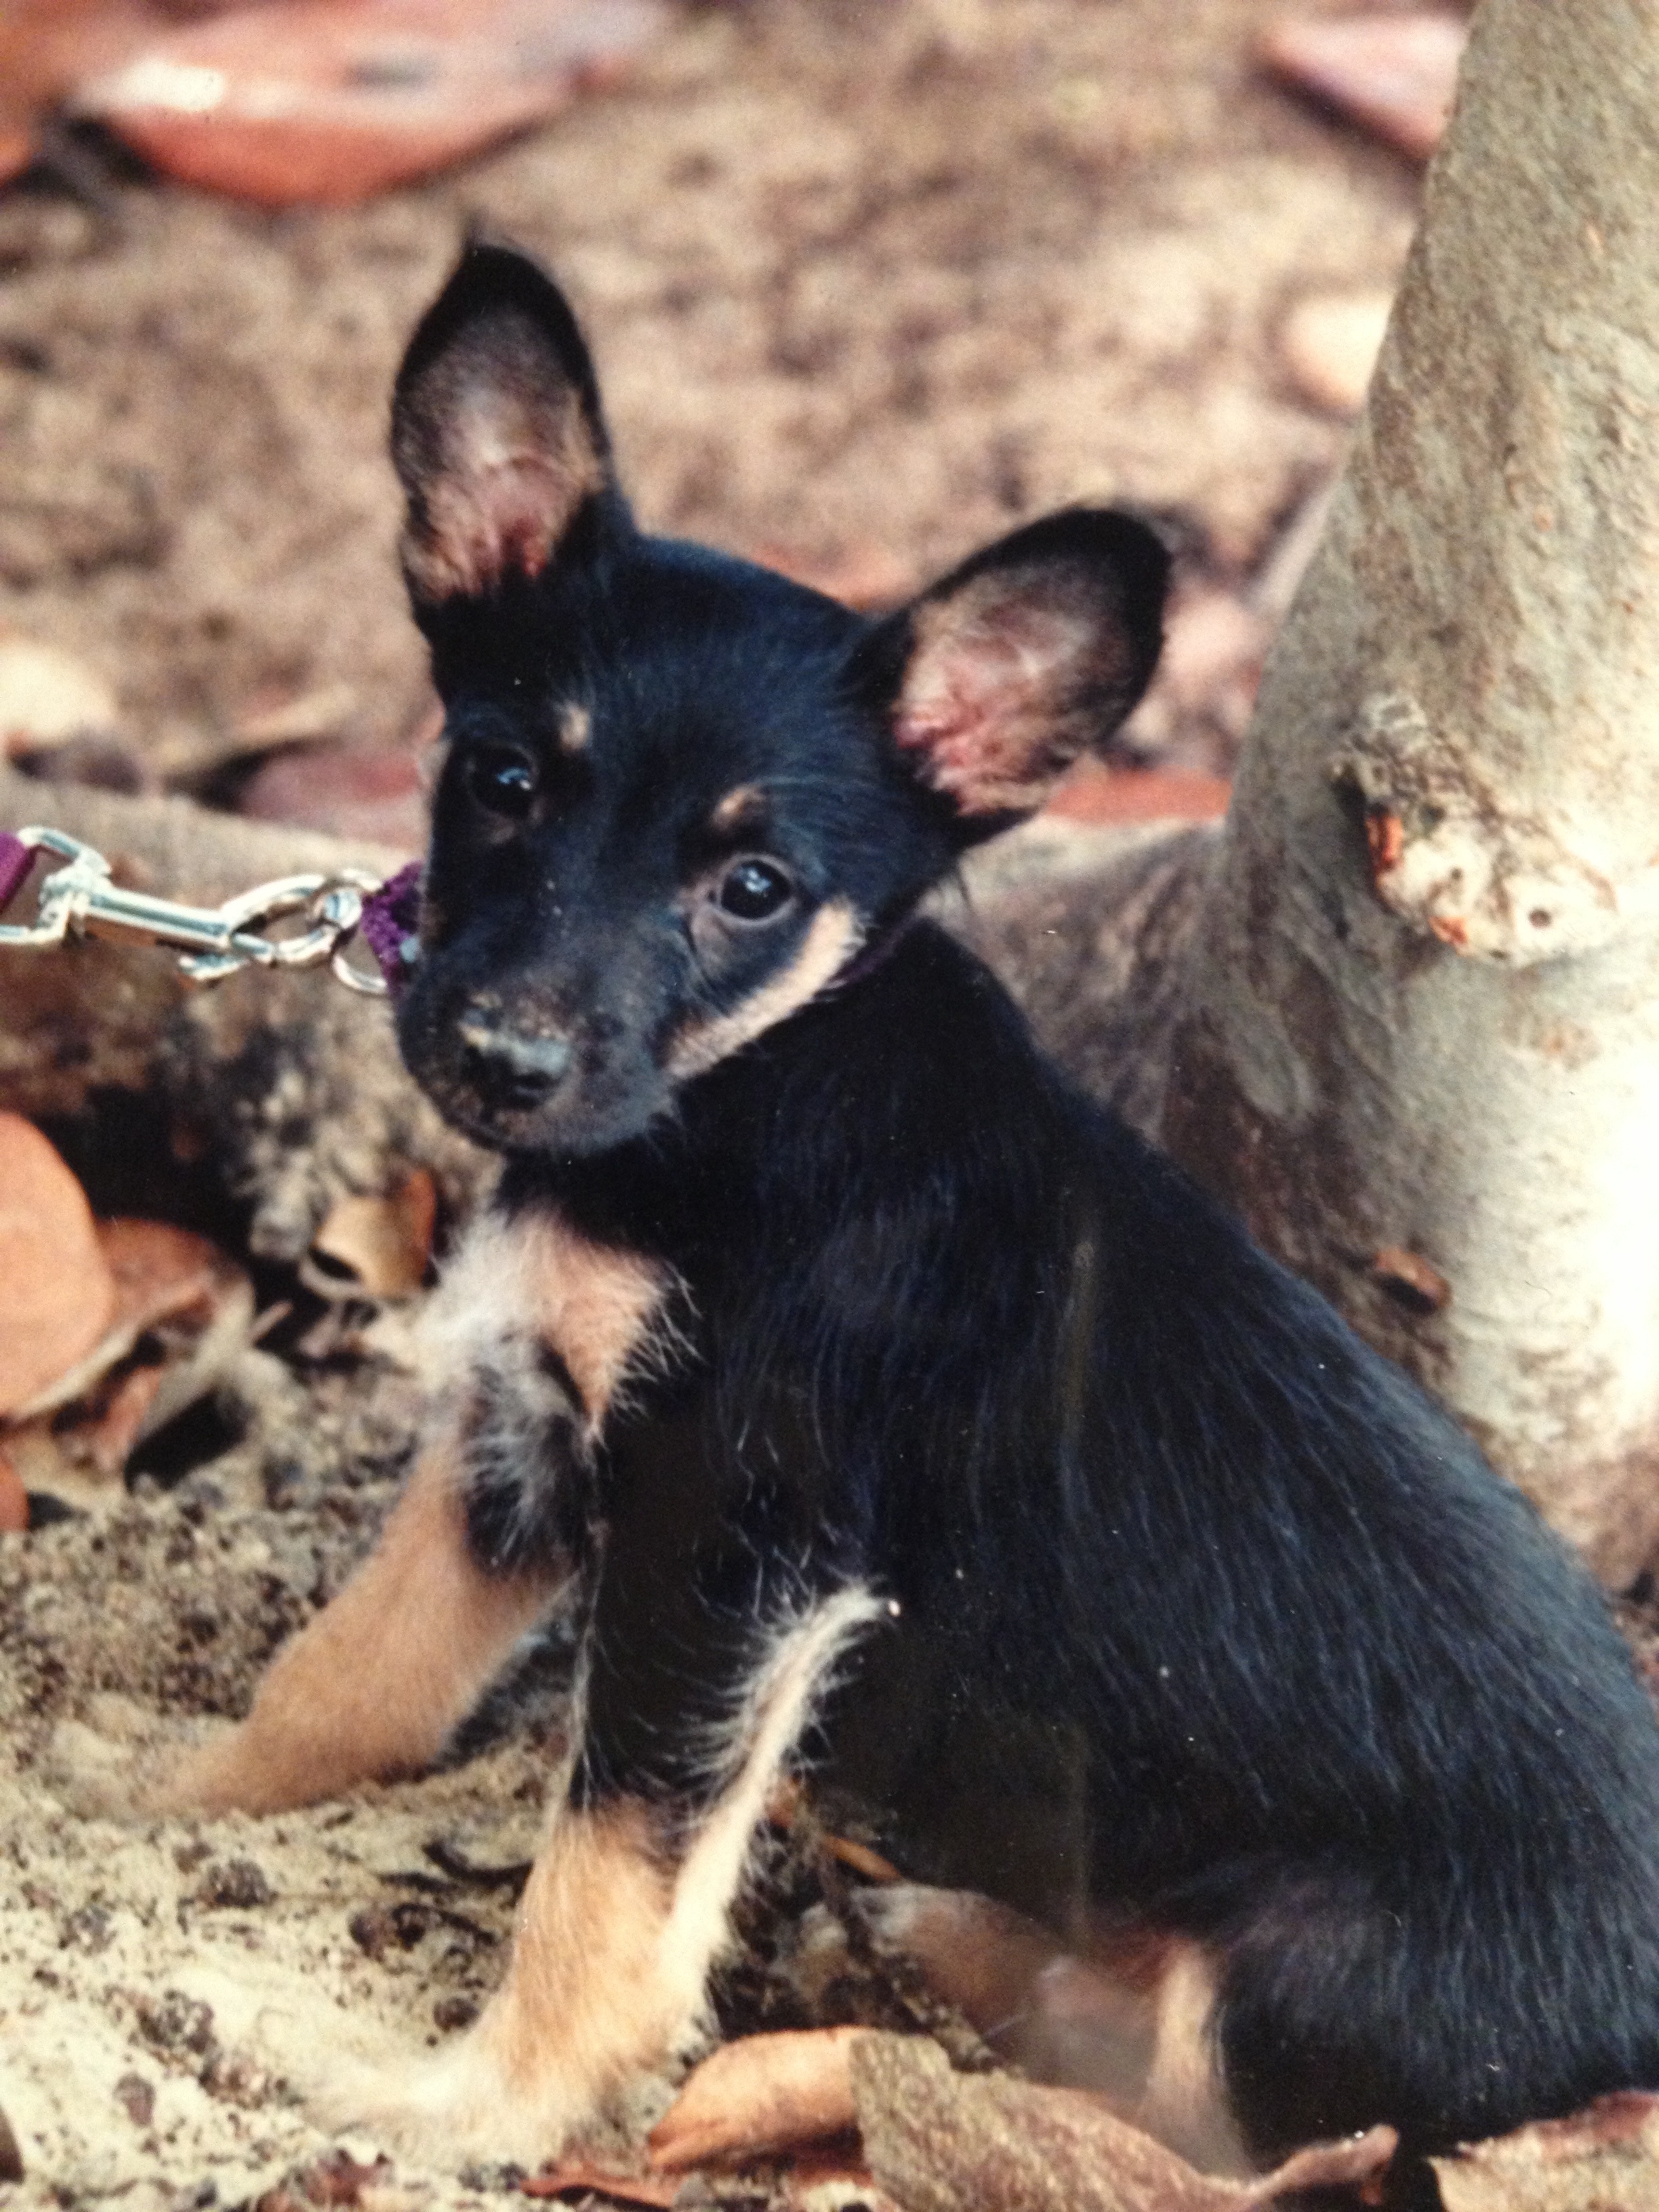
sweet, puppy, dog, animal, cute, canine, looking, small, mammal, black, little, vertebrate, adorable, dog breed, terrier, australian cattle dog, street dog, dog like mammal, lancashire heeler, russkiy toy, australian kelpie